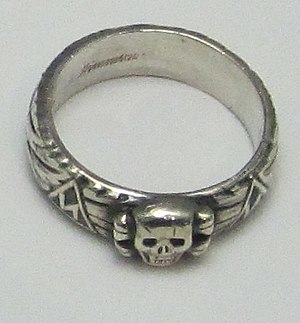
SS-Ehrenring
Kopi af en SS-Ehrenring
SS-Ehrenring, også kaldet Totenkopfring, var oprindelig en privat udmærkelse indført af Heinrich Himmler til medlemmer af SS med et medlemsnummer på op til 5.000. Senere blev ringen tildelt alle SS-medlemmer, som havde havde afsluttet „SS-Führerschule“ med succes.